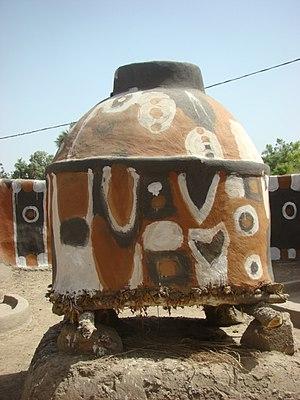
Pot pour les réserves de grains de culture dans la ville de Kay Kay Mousgom, dans la région de l’Extrême-Nord
Kaï-Kaï est une commune du Cameroun située dans la région de l'Extrême-Nord et le département du Mayo-Danay, à proximité de la frontière avec le Tchad.